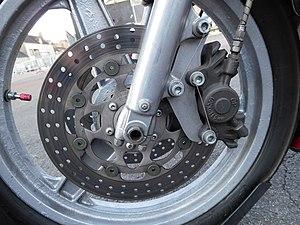
Roue avant d'une Yamaha TZ